The Wild Goose on the Wing

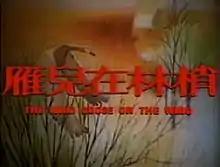
Opening title

The Wild Goose on the Wing (Chinese: 雁兒在林梢; pinyin: Yàn'er zài línshāo) is a 1979 Taiwanese romantic drama film directed by Lili Liu and written by Yeh Chao. It was released by Super Star (H.K.) Motion Picture Company, with spoken dialogues in Mandarin. It stars Brigitte Lin, Chin Han, Tse Ling-ling, and Ma Yung-lin.